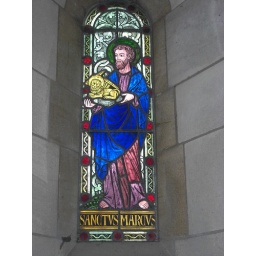
Stained glass window in Buckfast Abbey in South Devon